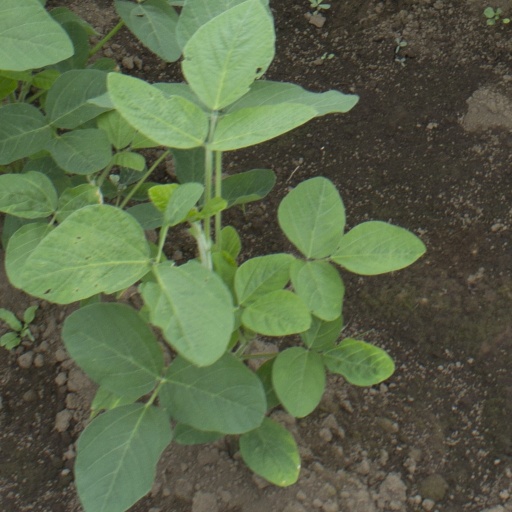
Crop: soybean